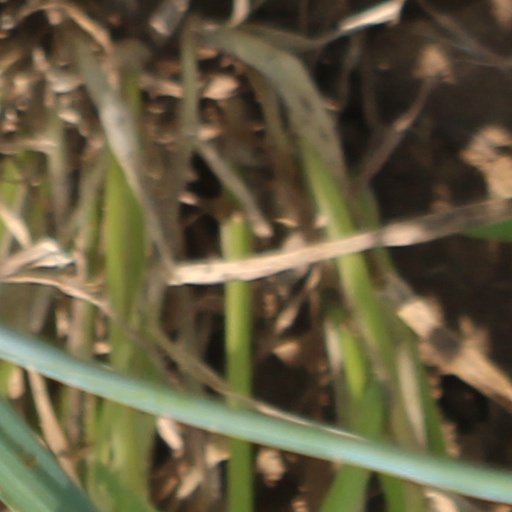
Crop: wheat